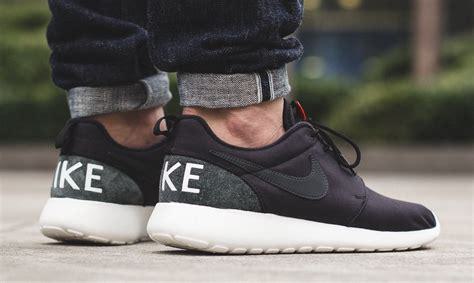
Brand: Nike
Model: Roshe One